Question: What is mounted to the oven?
Tambaya: Menene manne a jikin tandan?
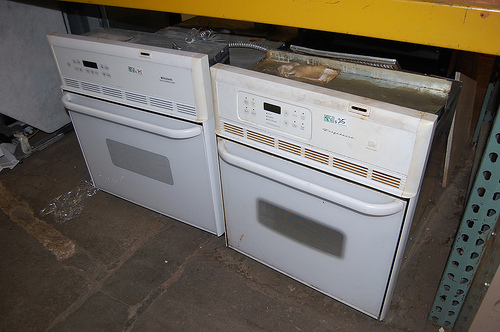
Answer: A handle.
Amsa: Makama.